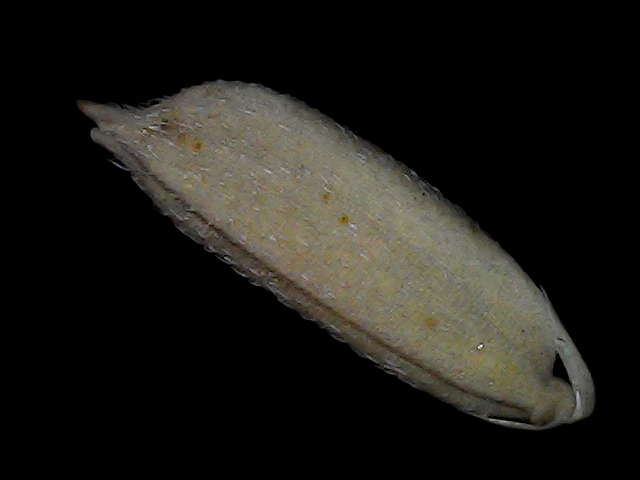
Rice variety: Bd79